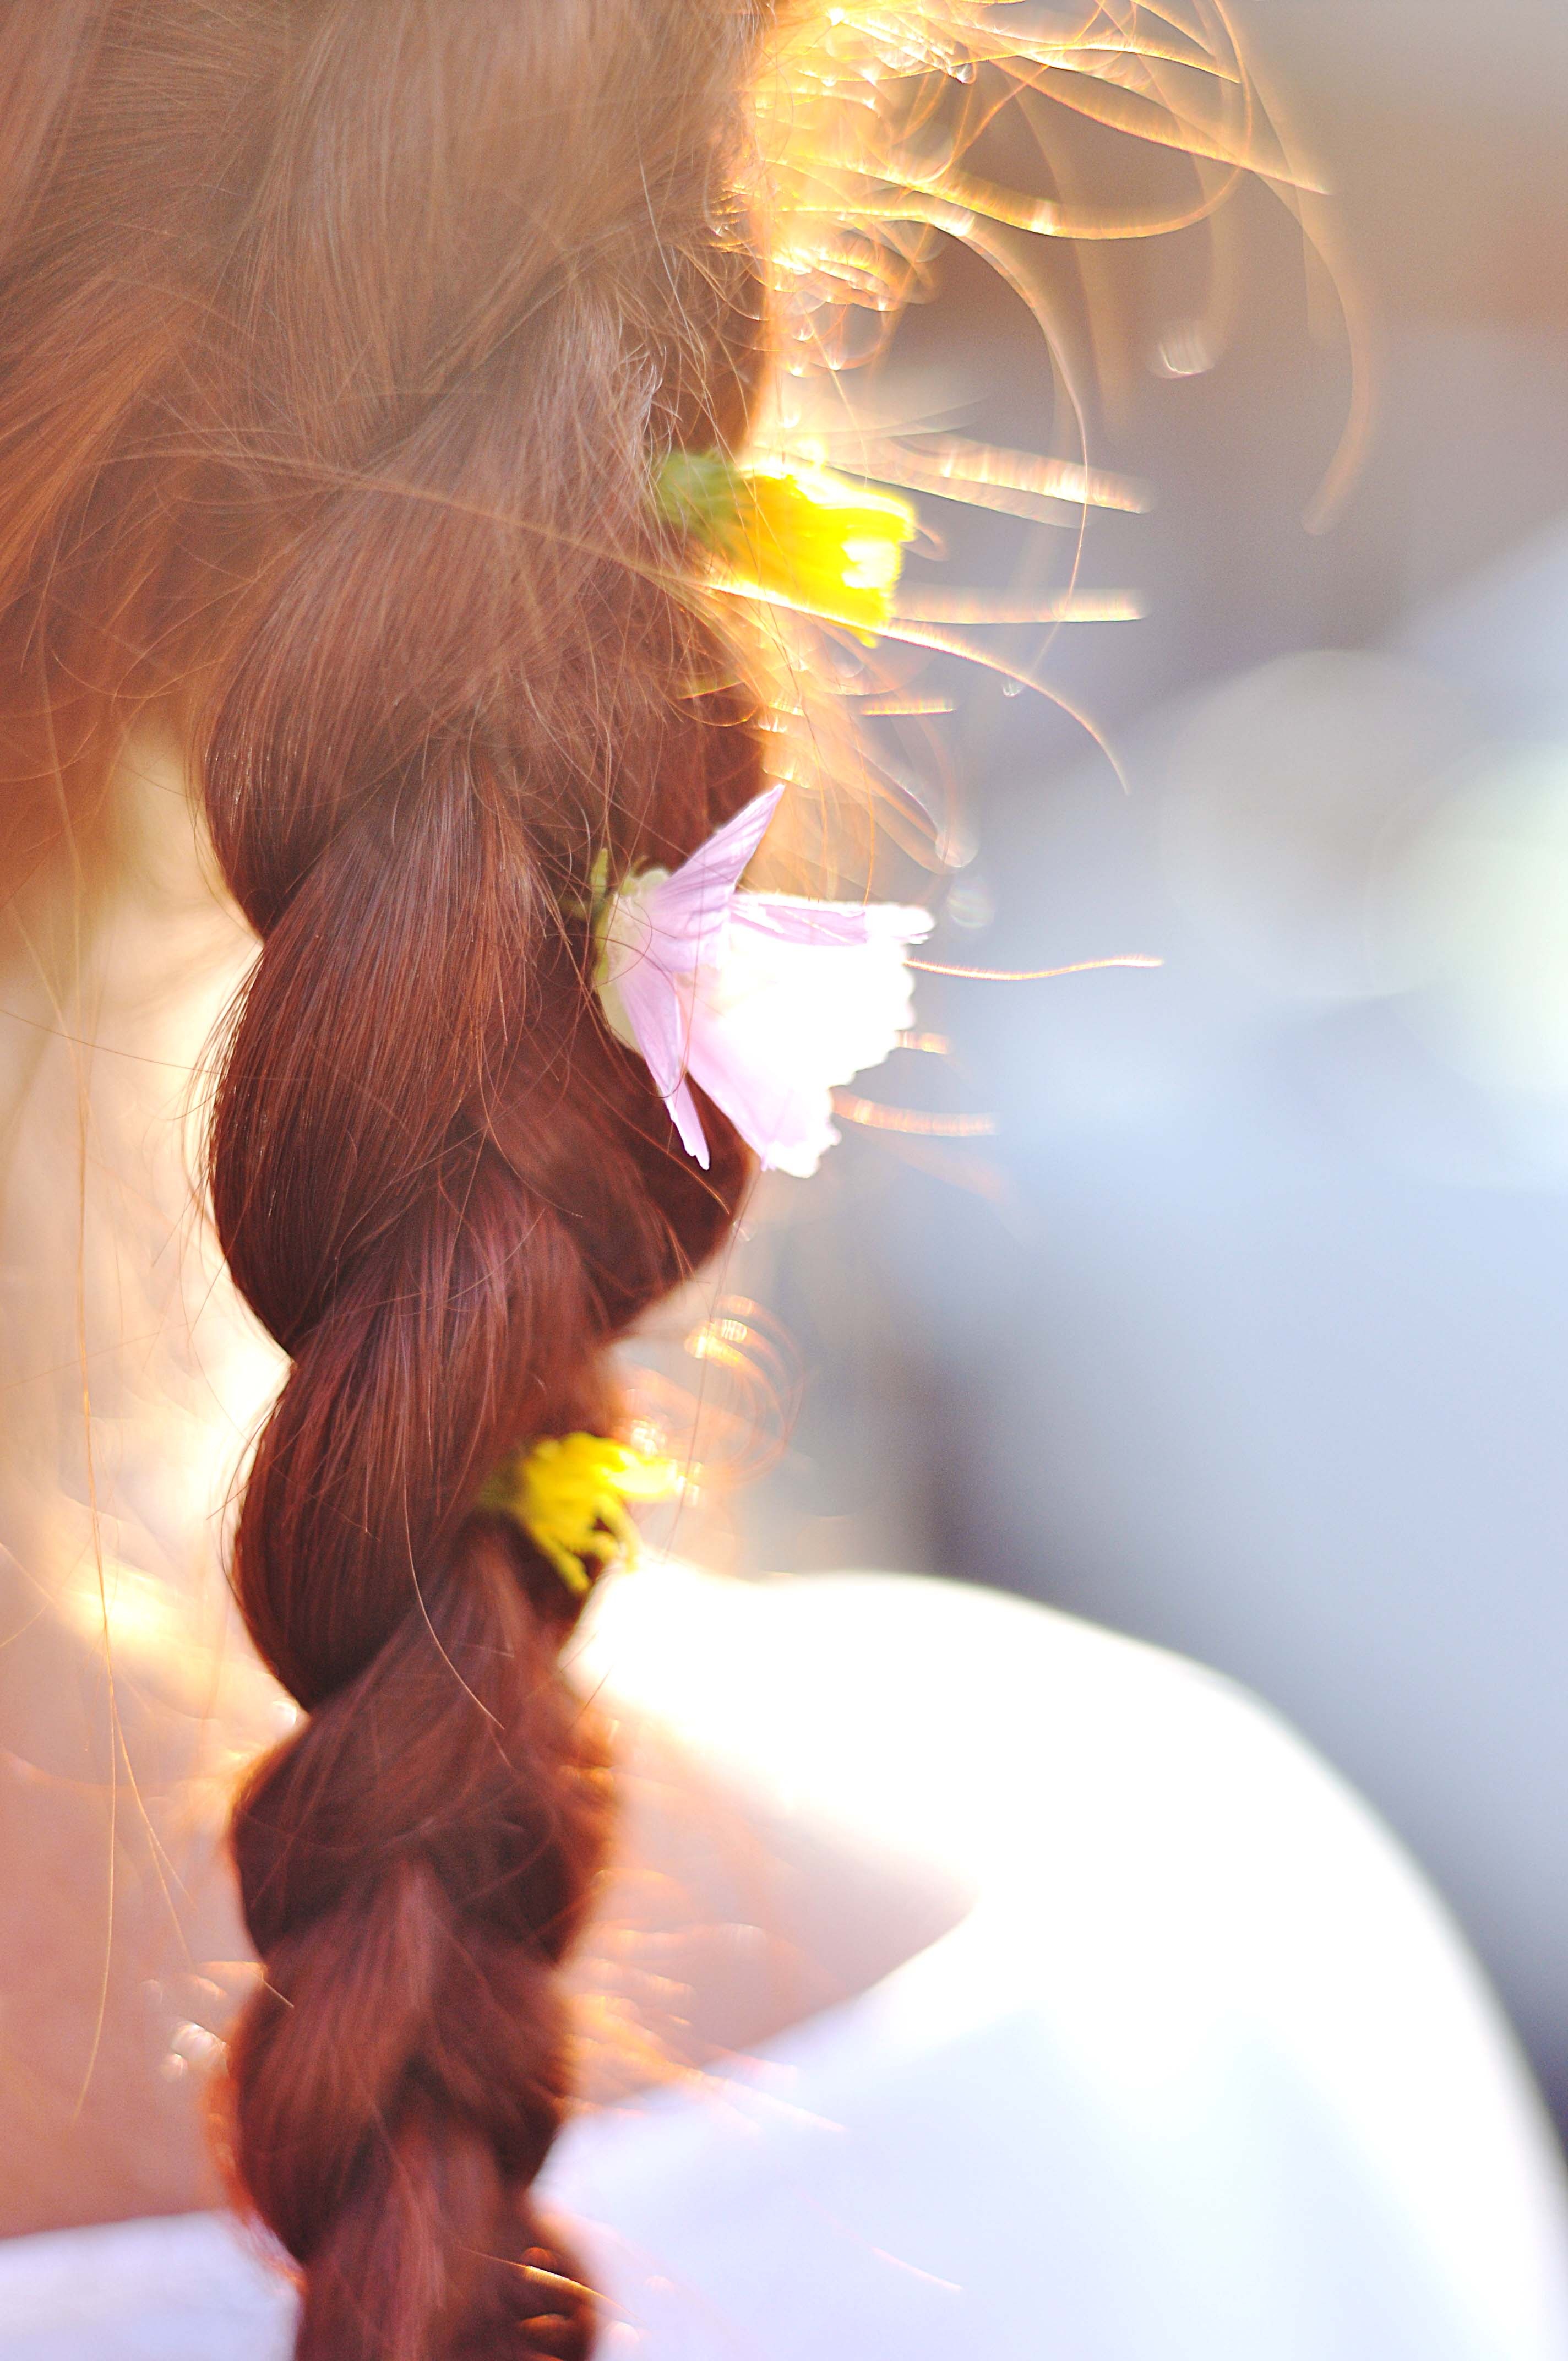
hair, flower, summer, red, color, hairstyle, braid, long hair, flowers, close up, eye, beauty, organ